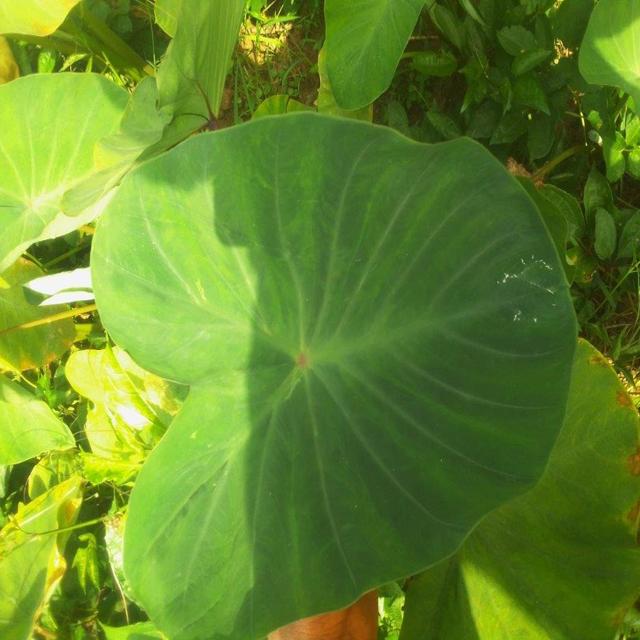
Label: Healthy